Jim Merritt (baseball)

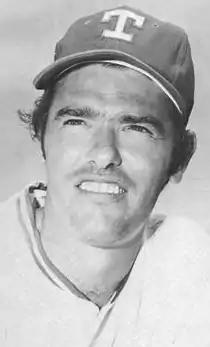
Merritt in 1974

James Joseph Merritt (born December 9, 1943) is an American former left-handed Major League Baseball pitcher.